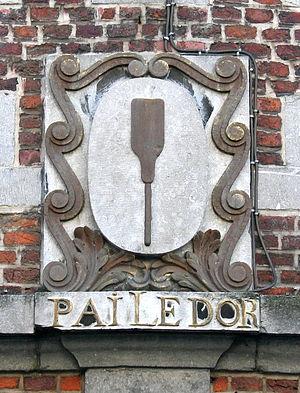
Mons (Belgique), rue d’Havré, 72 – Enseigne en pierre à la «